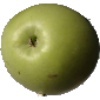
Label: Apple Granny Smith 1